DC Graphic Novel

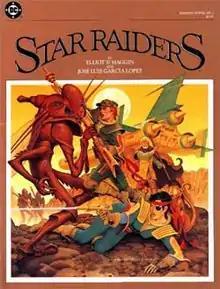
Cover of "DC Graphic Novel" #1 featuring the Star Raiders (1983), art by Stephen Hickman.

DC Graphic Novel is a line of graphic novel trade paperbacks published from 1983 to 1986 by DC Comics.